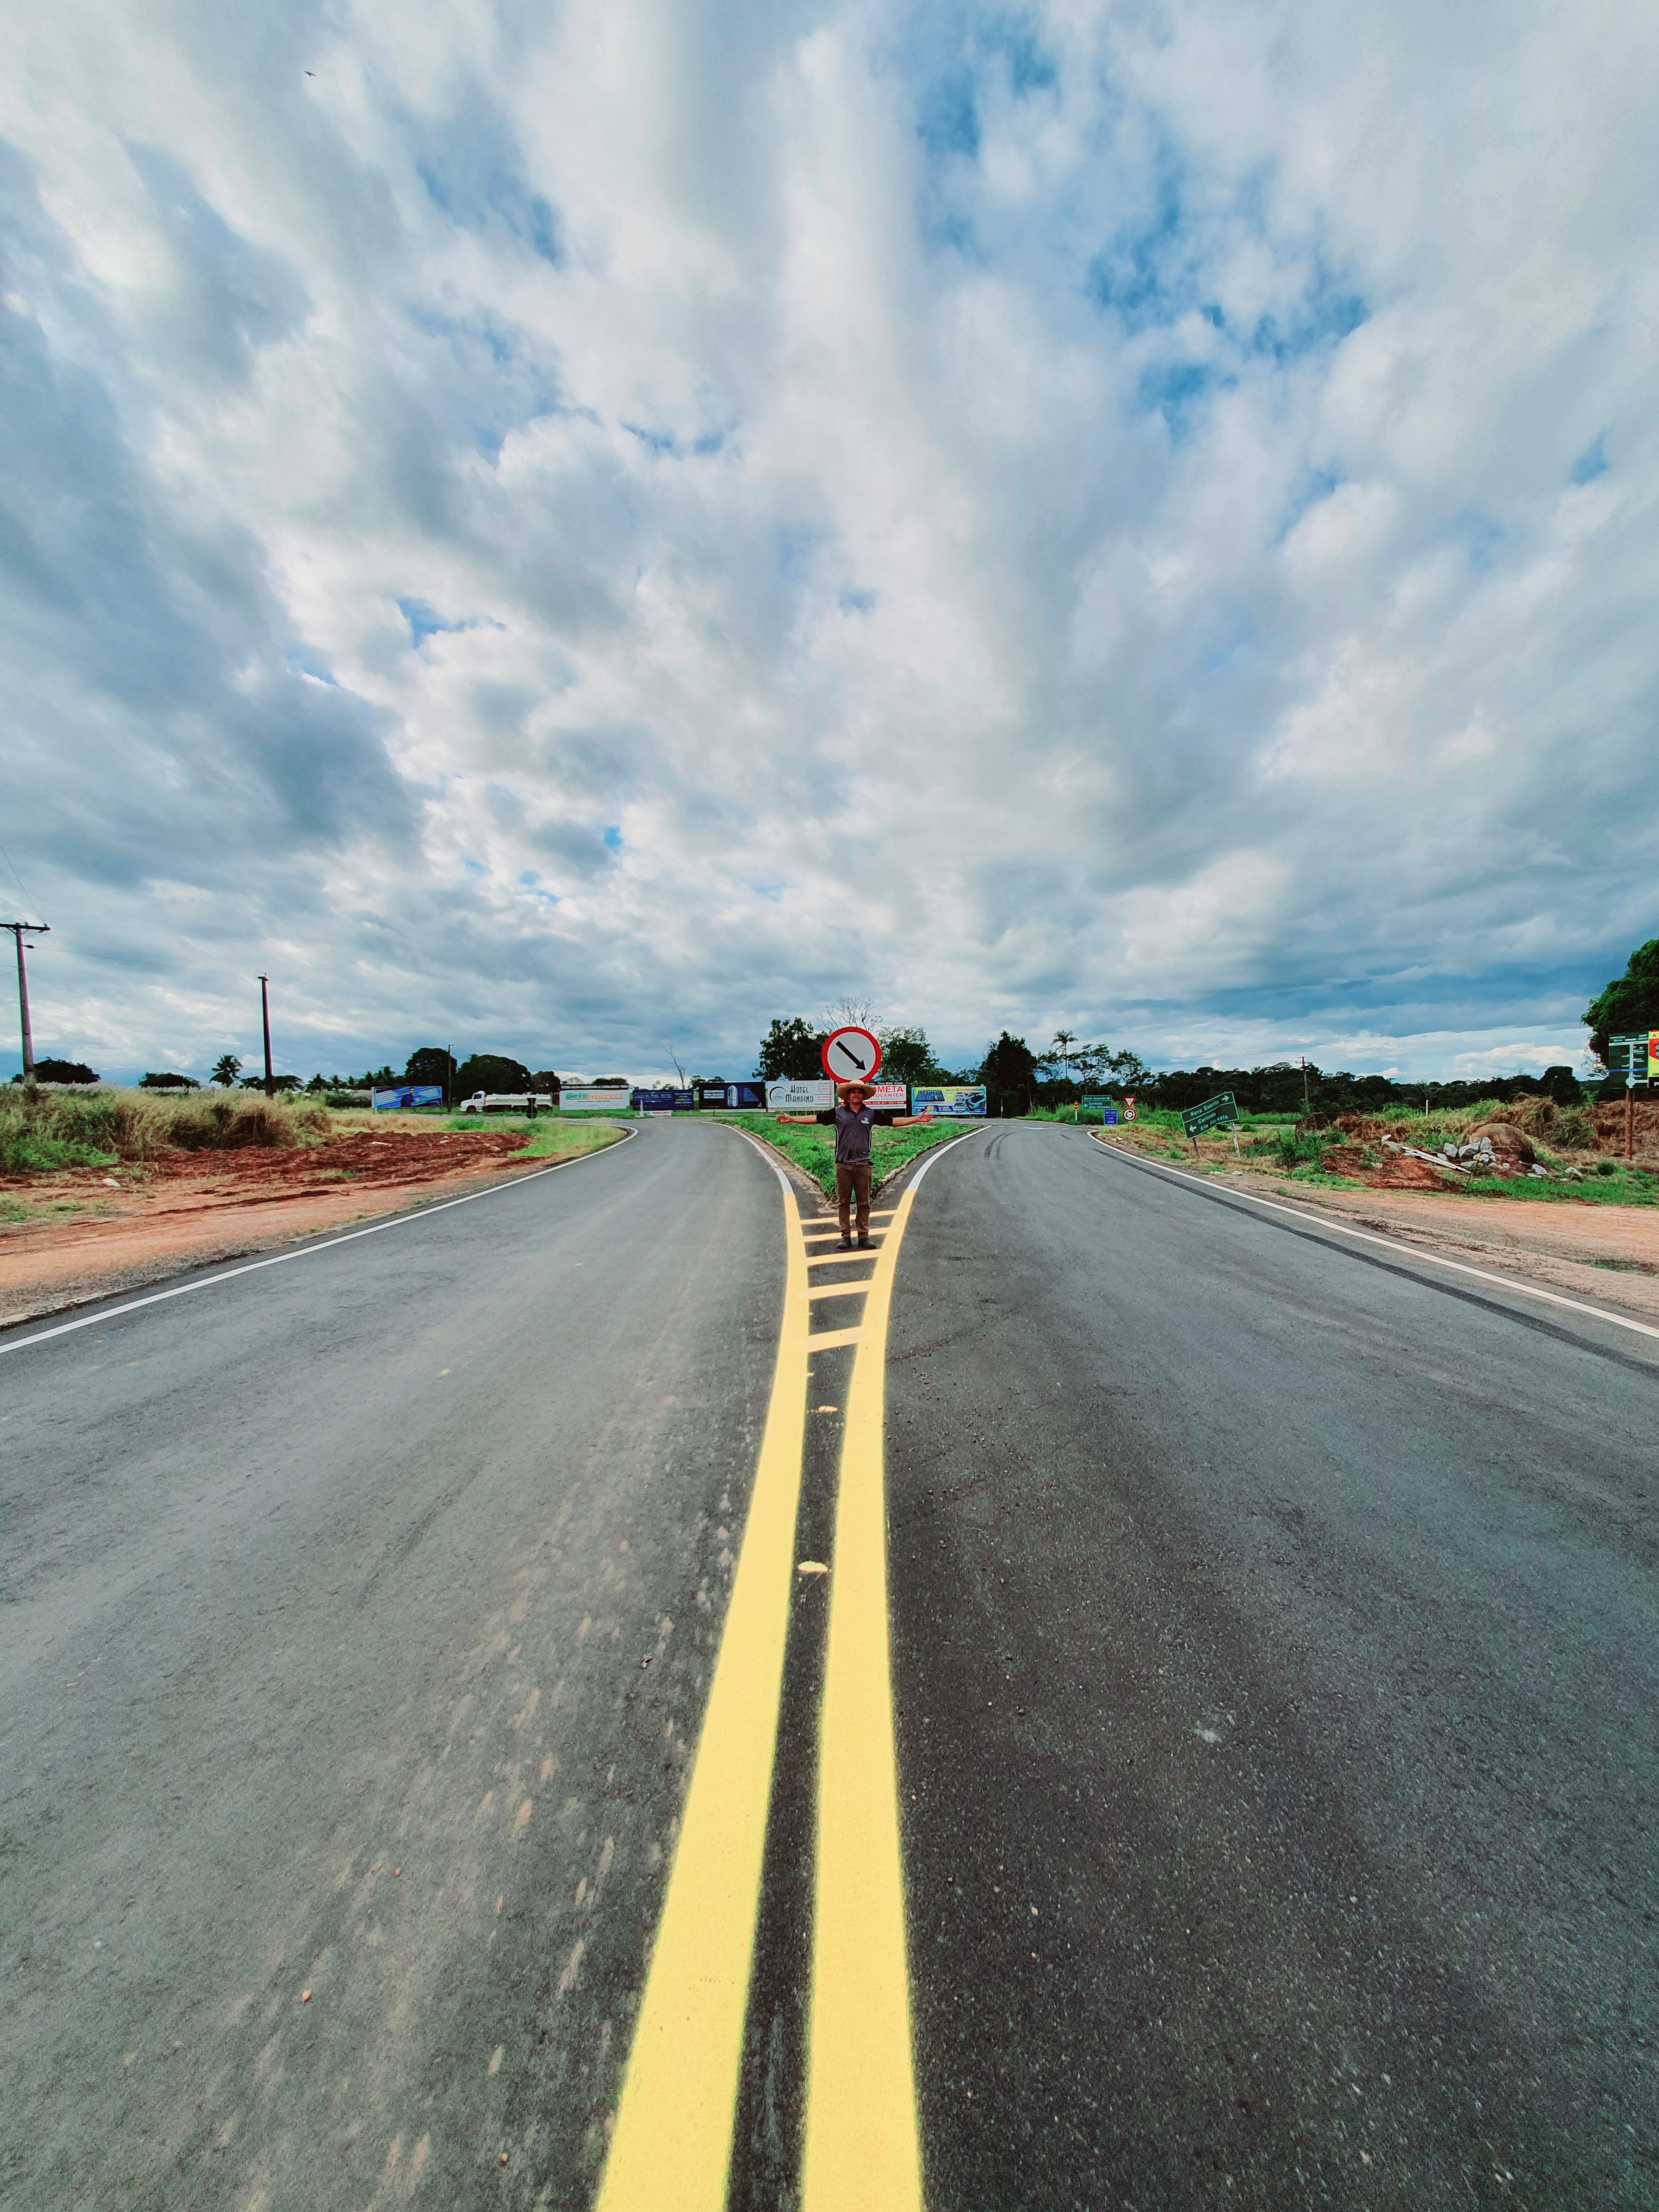
road, asphalt, highway, sky, lane, road surface, thoroughfare, infrastructure, freeway, line, cloud, transport, yellow, horizon, tree, road trip, shoulder, tar, nonbuilding structure, landscape, street, plant, cumulus, plain